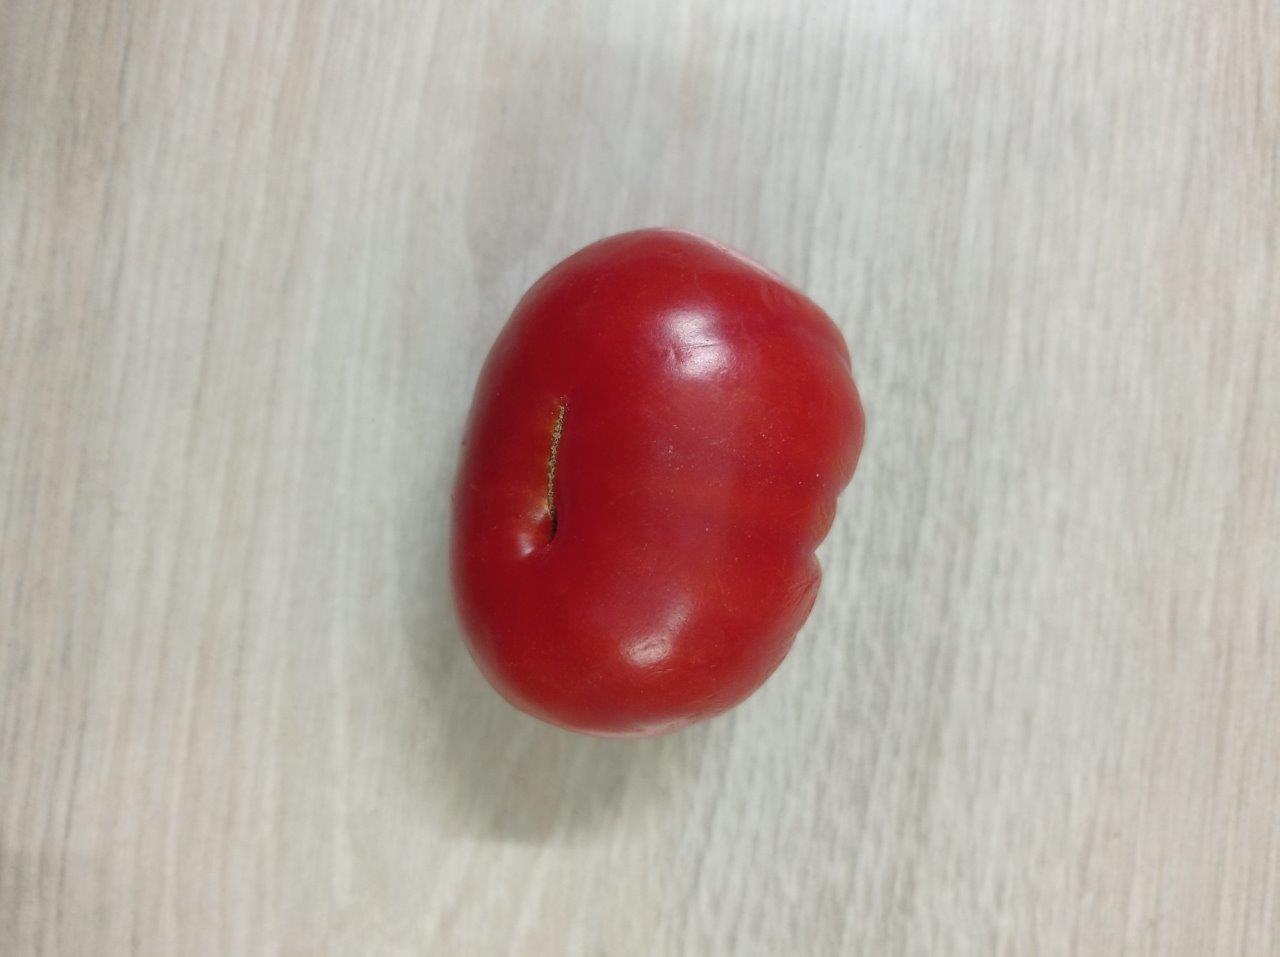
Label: Fresh